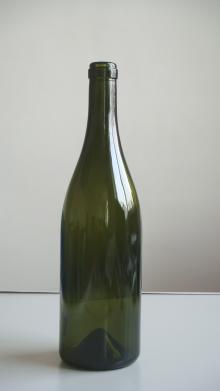
Waste category: glass